Moorat

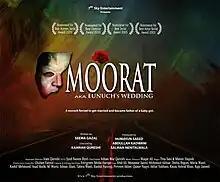
Poster

Moorat is a Pakistani TV serial, the English title is Eunuch's Wedding which premiered on ARY Digital. The serial is directed by Kamran Qureshi, written by Seema Ghazal and produced by Humayun Saeed & Abdullah Kadwani's production house 7th Sky Entertainment.